James Hetfield

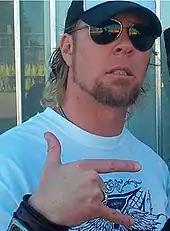
Hetfield backstage at the Big Day Out 2004

Hetfield married Francesca Tomasi on August 17, 1997, and together they have three children. He currently resides in Vail, Colorado, citing a "multitude of reasons" for moving there, including it being his ex-wife's childhood hometown, the natural beauty, and the quiet environment. During an interview on NPR's "Fresh Air", Hetfield stated that his ex-wife had helped him to mature and learn to deal with his anger issues more constructively, explaining that after they met, his destructive tendencies embarrassed both of them. Hetfield filed for divorce in 2022 citing irreconcilable differences. He is currently in a relationship with Adriana Gillet.